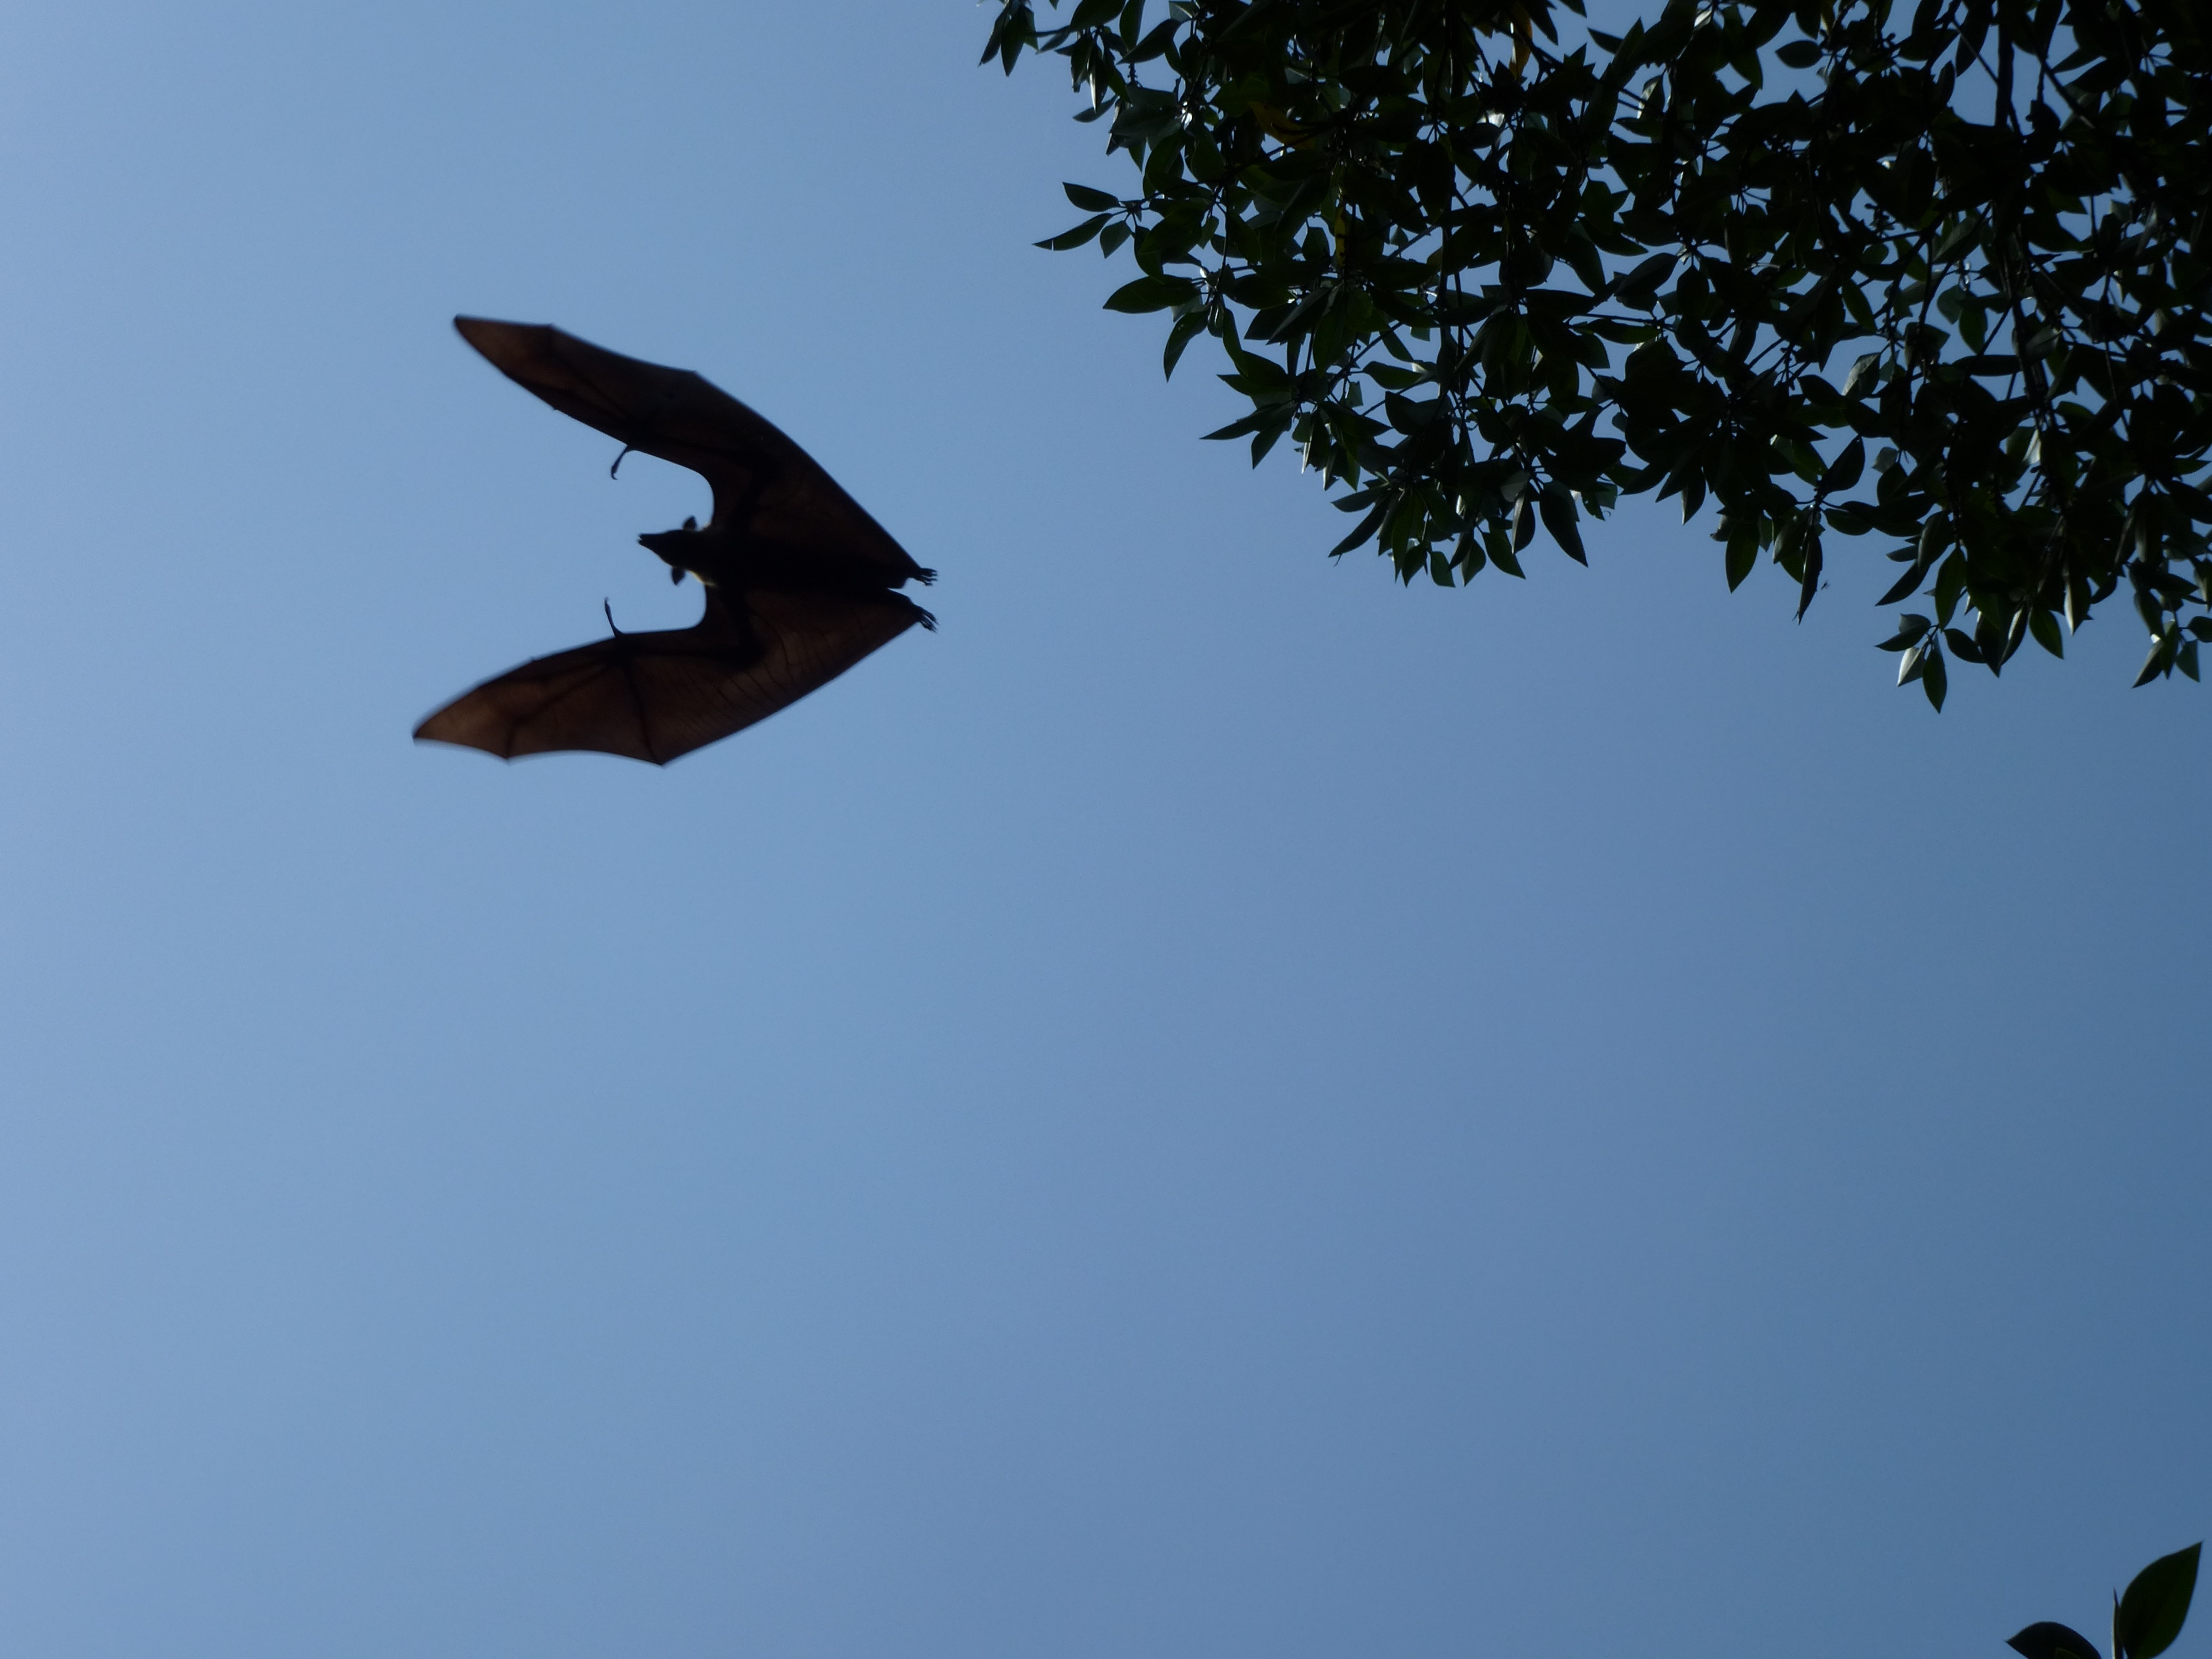
bird, wing, sky, fly, flight, halloween, blue, vertebrate, vampire, bat, sri lanka, flying dog, atmosphere of earth, perching bird